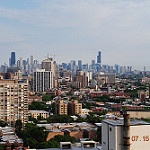
Scene: Outdoor